Answer in natural language. How many Doorframes are visible in the scene? Choose between the following options: 3, 5, 4, 0 or 1
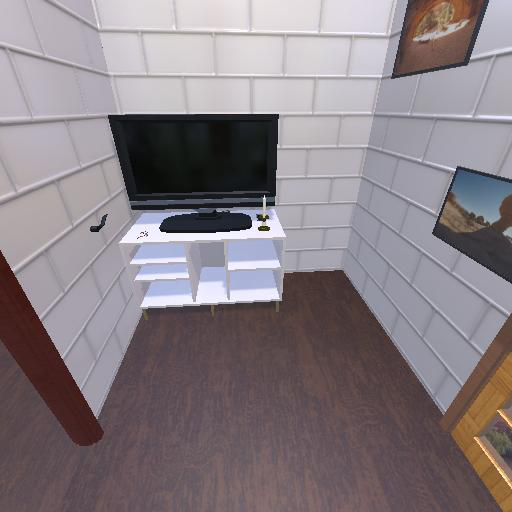
<answer>1</answer>